Neolithic British Isles

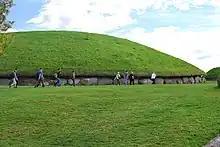
Knowth, County Meath, Ireland, c. 3200 BC

The Neolithic agriculturalists deforested areas of woodland in the British Isles to use the cleared land for farming. Notable examples of forest clearance occurred around 5000 BCE in Broome Heath in East Anglia, on the North Yorkshire Moors and also on Dartmoor. Such clearances were performed not only with the use of stone axes but also through ring barking and burning, with the last two likely having been more effective. Nonetheless, in many areas, the forests had regrown within a few centuries, including at Ballysculion, Ballynagilly, Beaghmore and the Somerset Levels.